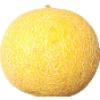
Label: Cantaloupe 1